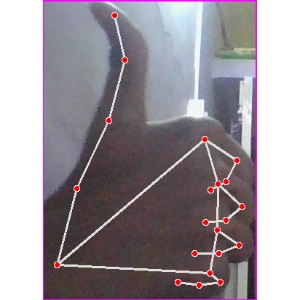
अक्षर: थ